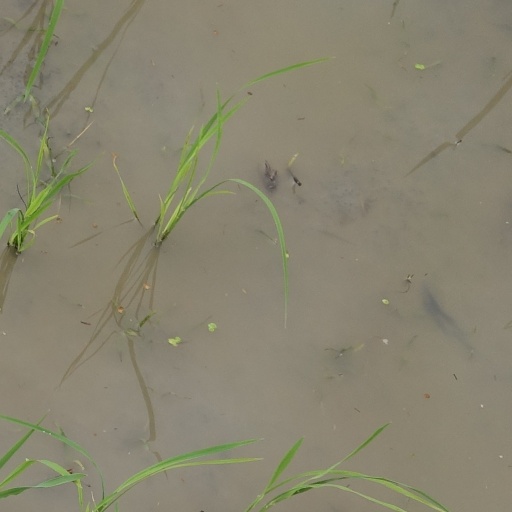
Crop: rice